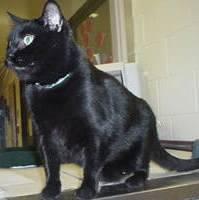
Label: cat